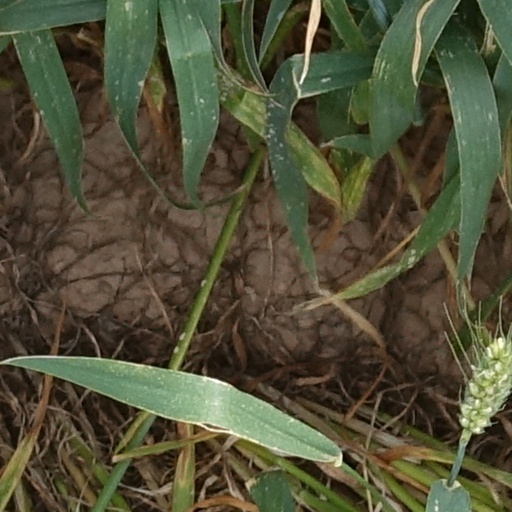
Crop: wheat